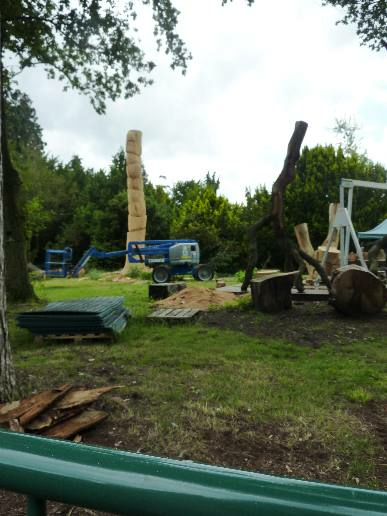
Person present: No